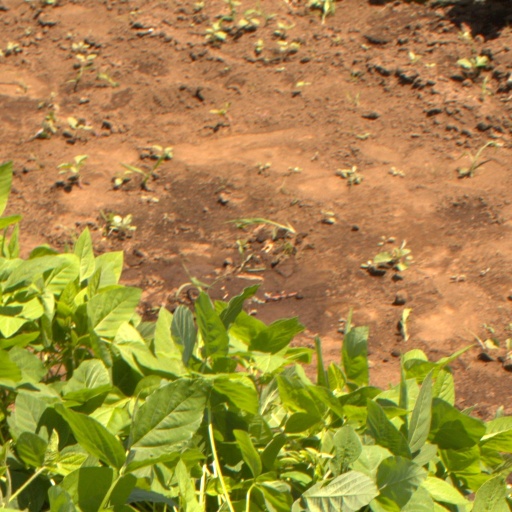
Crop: soybean